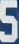
Number: 5